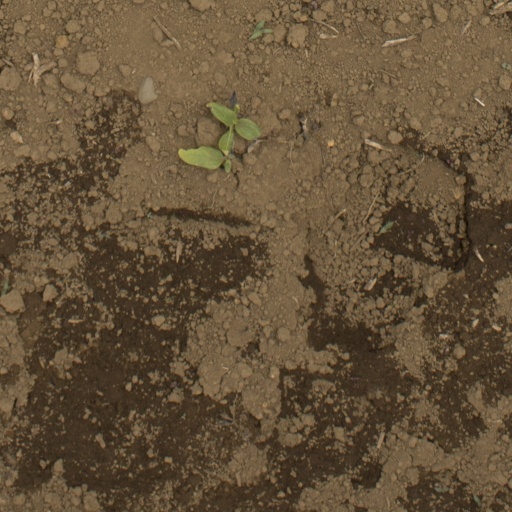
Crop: Jerusalem artichoke